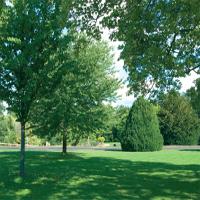
Weather: sun or clear